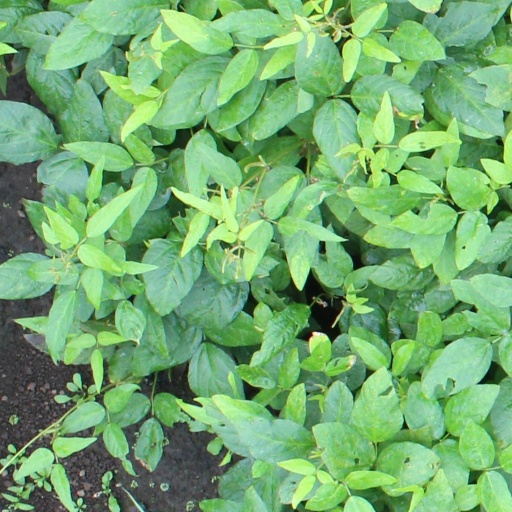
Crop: soybean